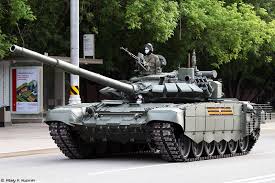
Label: Tank